Bayerische Vereinsbank

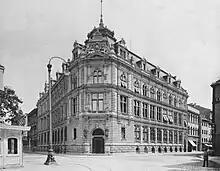
Munich head office of Vereinsbank, designed by and erected in two phases 1885-1886 and 1891-1893

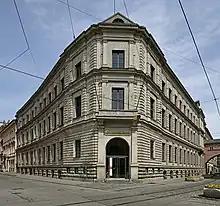
The same building in 2018, still used by HypoVereinsbank

The Bayerische Vereinsbank was a German bank founded in 1869 in Munich. It developed into one of the largest regional banks in Germany, before merging in 1998 with Bayerische Hypotheken- und Wechsel-Bank (also known as Hypo-Bank) to form HypoVereinsbank (HVB).